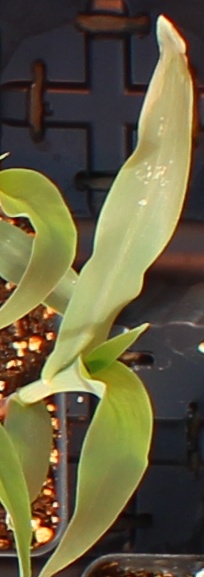
Label: Corn